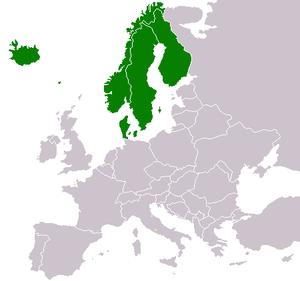
Nordens historie
De nordiske lande. Grønland er ikke med på kortet
Nordens historie er den fælles historie for de nordiske lande Danmark, Finland, Island, Norge og Sverige samt de selvstyrende områder Ålandsøerne samt Færøerne og Grønland. Nordens historie er den samme som Skandinaviens historie selvom Skandinavien er mindre. Men de dele der ikke medregnes i Skandinavien har nærmest ikke øvet indflydelse på Norden. Det er landene i Skandinavien der har påvirket resten af Norden. Derfor er det naturligt at tale om hele Nordens historie i stedet for Skandinaviens historie. Da de er ens vil vi indtil videre ikke skelne mellem de to.